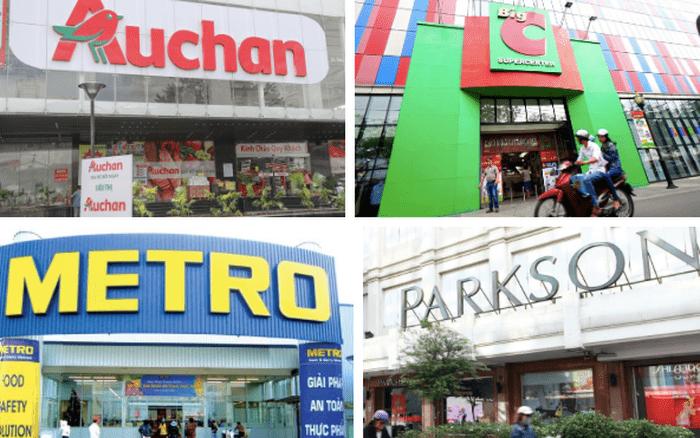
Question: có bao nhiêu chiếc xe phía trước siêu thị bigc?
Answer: có một chiếc xe máy phía trước siêu thị